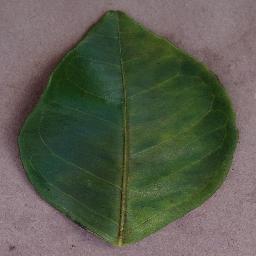
Label: Orange___Haunglongbing_(Citrus_greening)